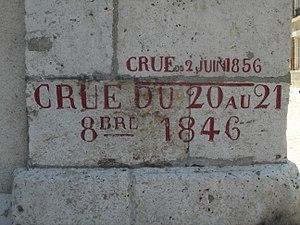
Repères des crues de la Loire de 1846 et 1856 sur l'ancienne porte marquant l'entrée nord de la ville, Jargeau, Loiret, France
Cette page concerne l’année 1846 du calendrier grégorien.